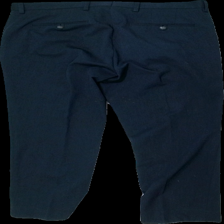
View: back
Type: Trousers
Category: Men
Brand: Missing
Colors: Blue
Material: unknown
Cut: Regular
Stains: Minor
Damage: stains
Damage location: middle center
Damage 2: stain
Damage 2 location: top center
Price range: <50
Recommended usage: Export
Description: blue suit trousers